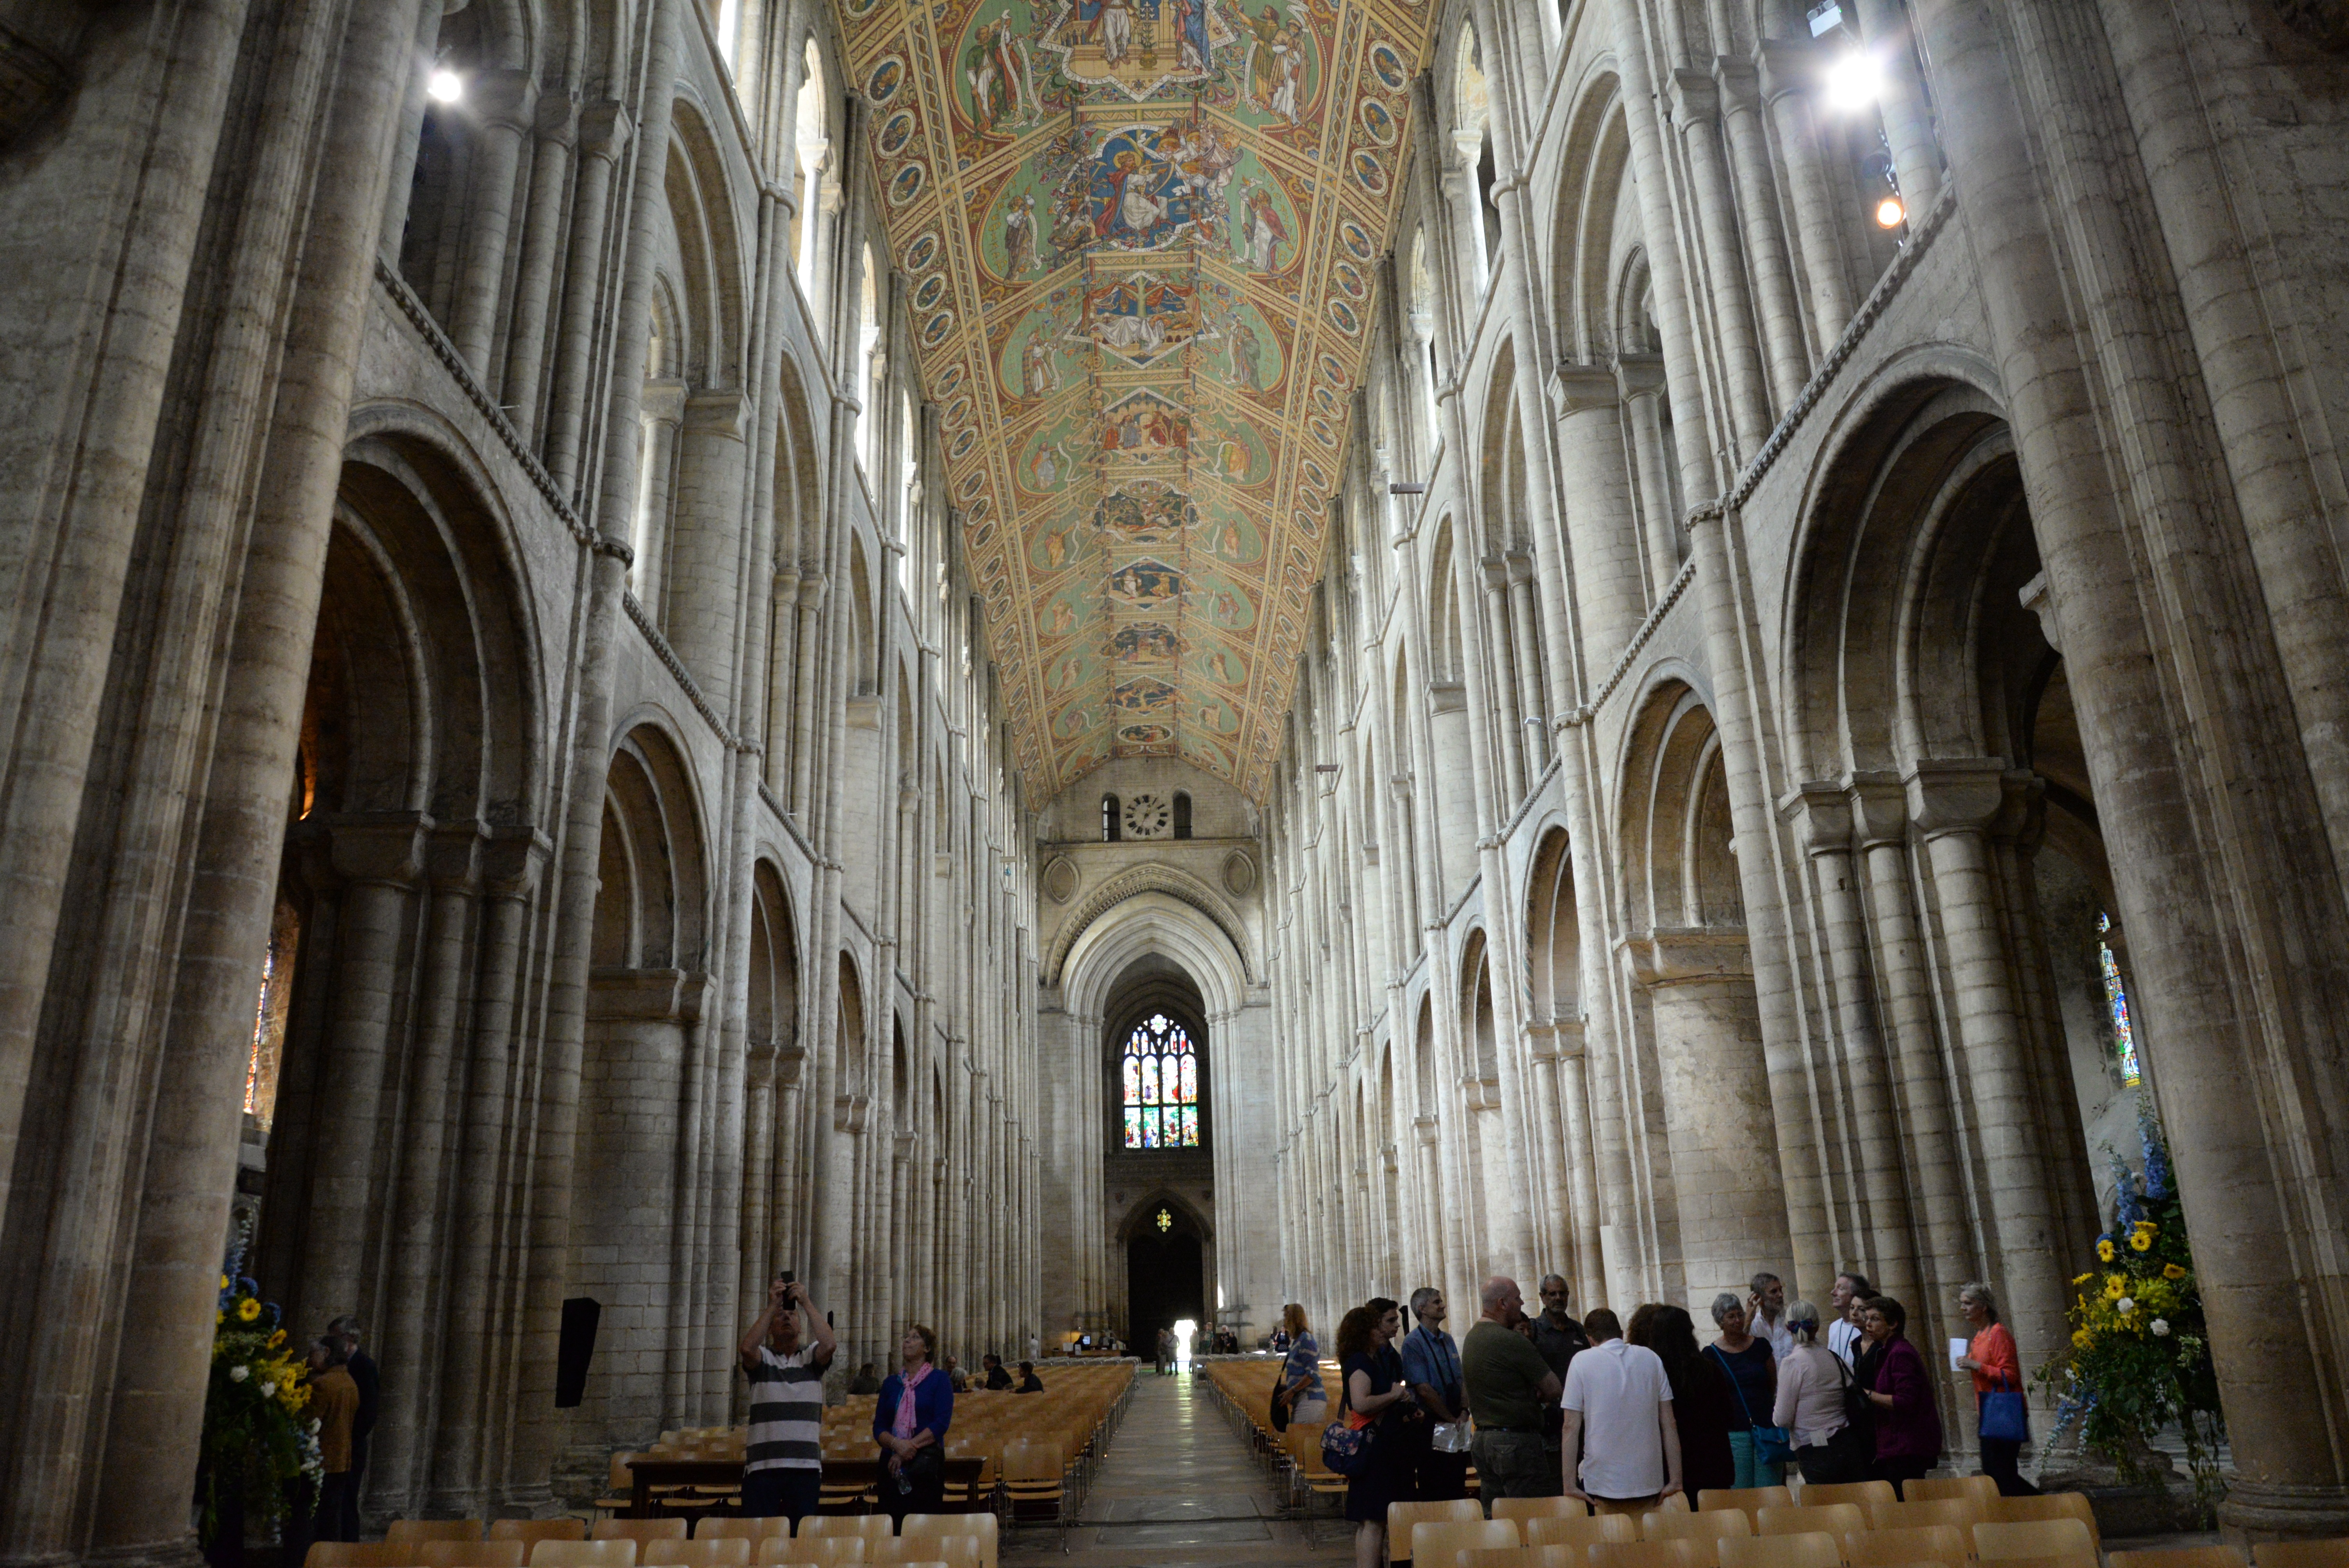
architecture, structure, sky, perspective, building, old, city, ceiling, construction, church, cathedral, chapel, place of worship, aisle, inside, temple, monastery, symmetry, abbey, basilica, gothic architecture, colossal, ely cathedral